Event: Nepal Earthquake
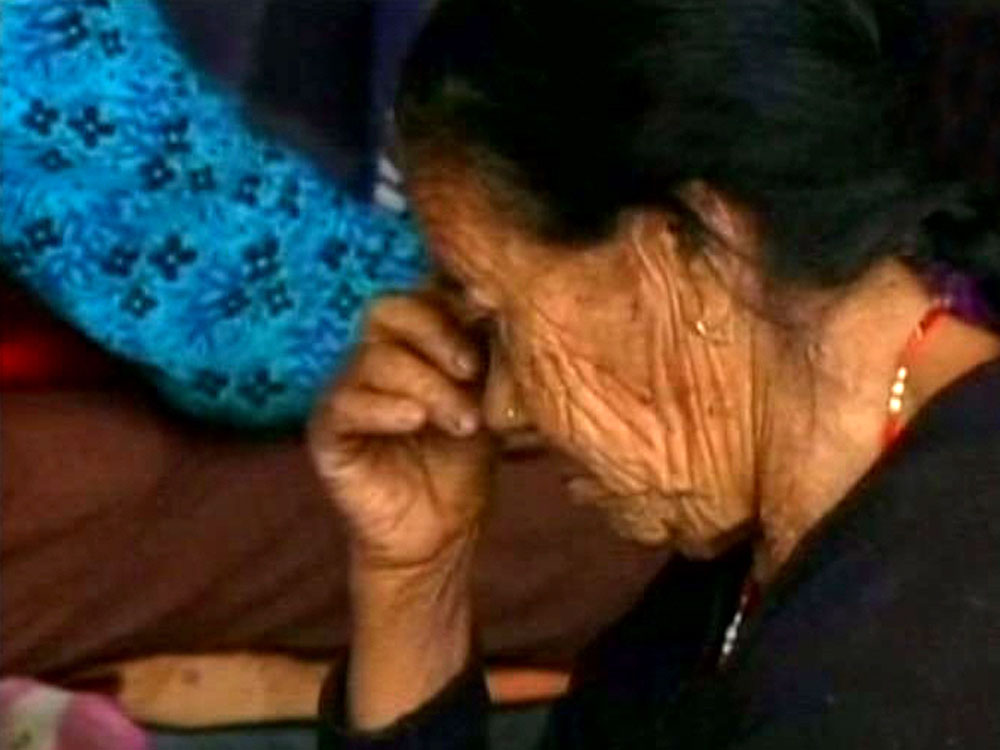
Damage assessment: no_damage